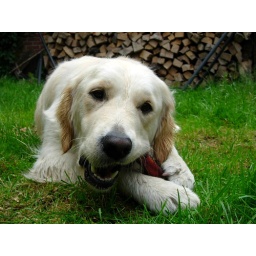
Alix is a female golden retriever and a service dog in training. Picture taken by her foster family.